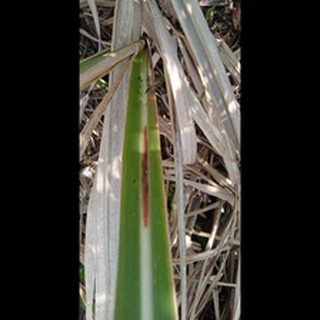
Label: sugarcane_red_rot